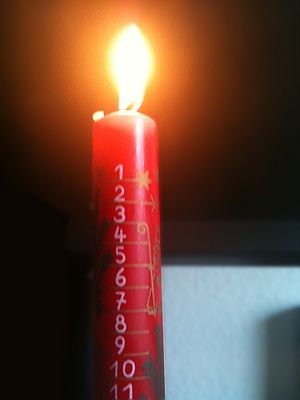
Kalenderlys
Et kalenderlys.
Kalenderlyset er en forholdsvis ny juletradition, der bunder i en meget ældre skik, hvor man talte dagene til jul.